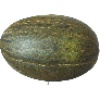
Label: melon_piel_de_sapo